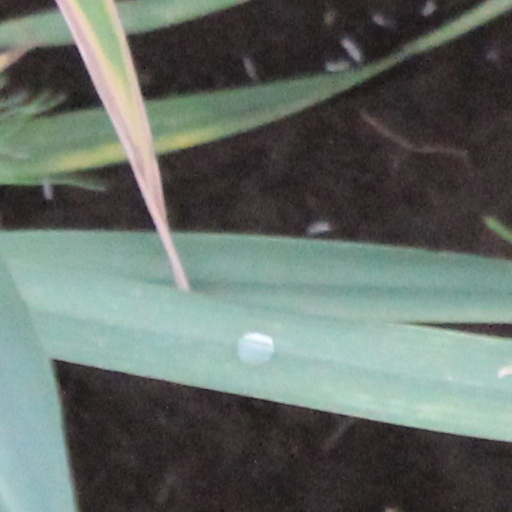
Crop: wheat